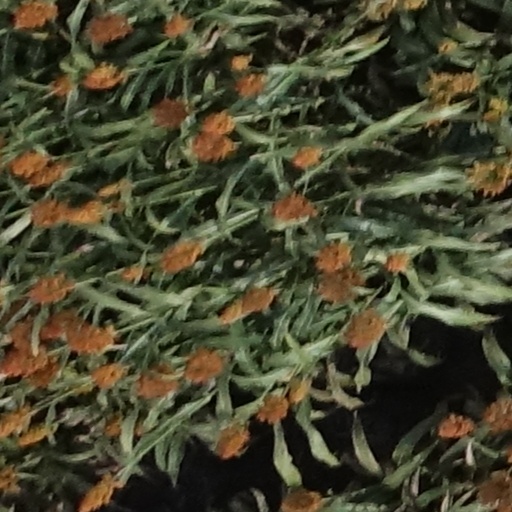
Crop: sorghum